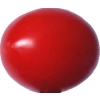
Label: tomato_cherry_red